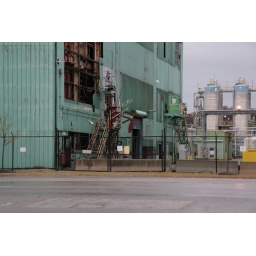
Union Carbide Demolition, the green building that has stood next to McCorkcle AV in South Charleston is being demolished.